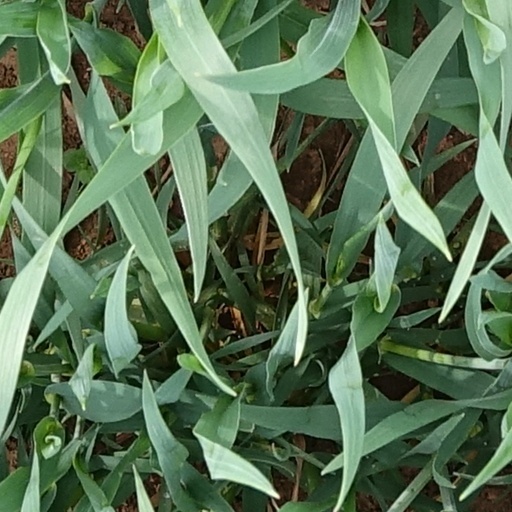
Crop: wheat